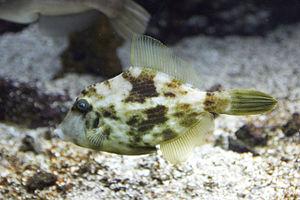
Stephanolepis est un genre de poissons tetraodontiformes, de la famille des Monacanthidae.